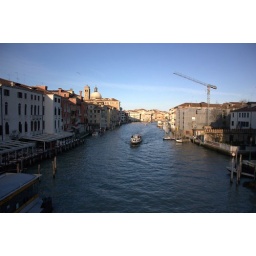
This was the real Grand Canal. Taken from the bridge right beside the train station.